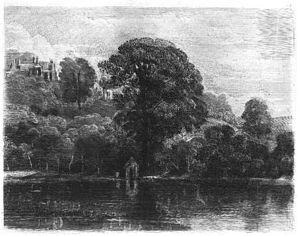
Frederick Christian Lewis est un graveur et un peintre paysagiste anglais. Il est le père du peintre orientaliste John Frederick Lewis.